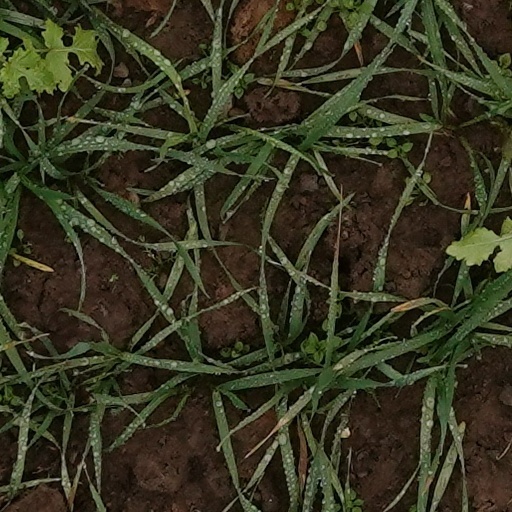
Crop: wheat